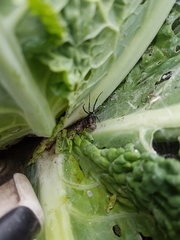
Species: Lactrodectus_hesperus